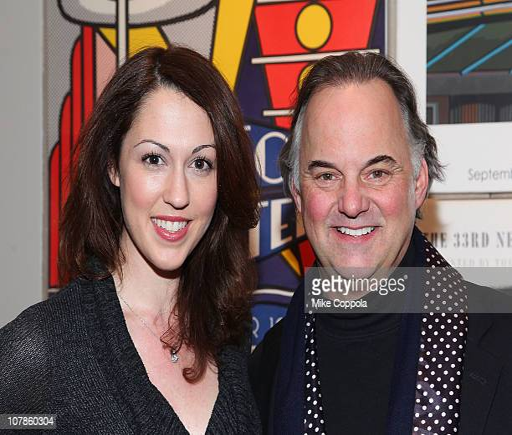
film character and person attend a screening